Southern cassowary

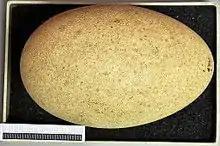
Egg at Museum Wiesbaden

The southern cassowary is a solitary bird, which pairs only in breeding season, in late winter or spring. The male builds a nest on the ground, a mattress of herbaceous plant material thick and up to wide. This is thick enough to let moisture drain away from the eggs. The male also incubates the eggs and raises the chicks alone. A clutch of three or four eggs are laid measuring . They have a granulated surface and are initially bright pea-green in colour although they fade with age. Southern cassowaries make a thunderous call during mating season, and hissing and rumblings otherwise. Chicks will make frequent high-pitched contact whistles and chirps to call the male.